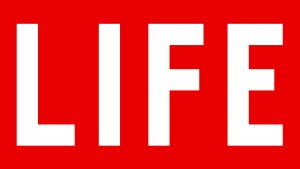
LIFE
LIFE's logo
LIFE er navnet på et amerikansk magasin.